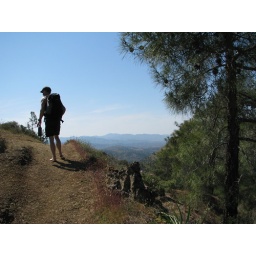
A mountain forest path in Europe